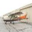
Label: airplane